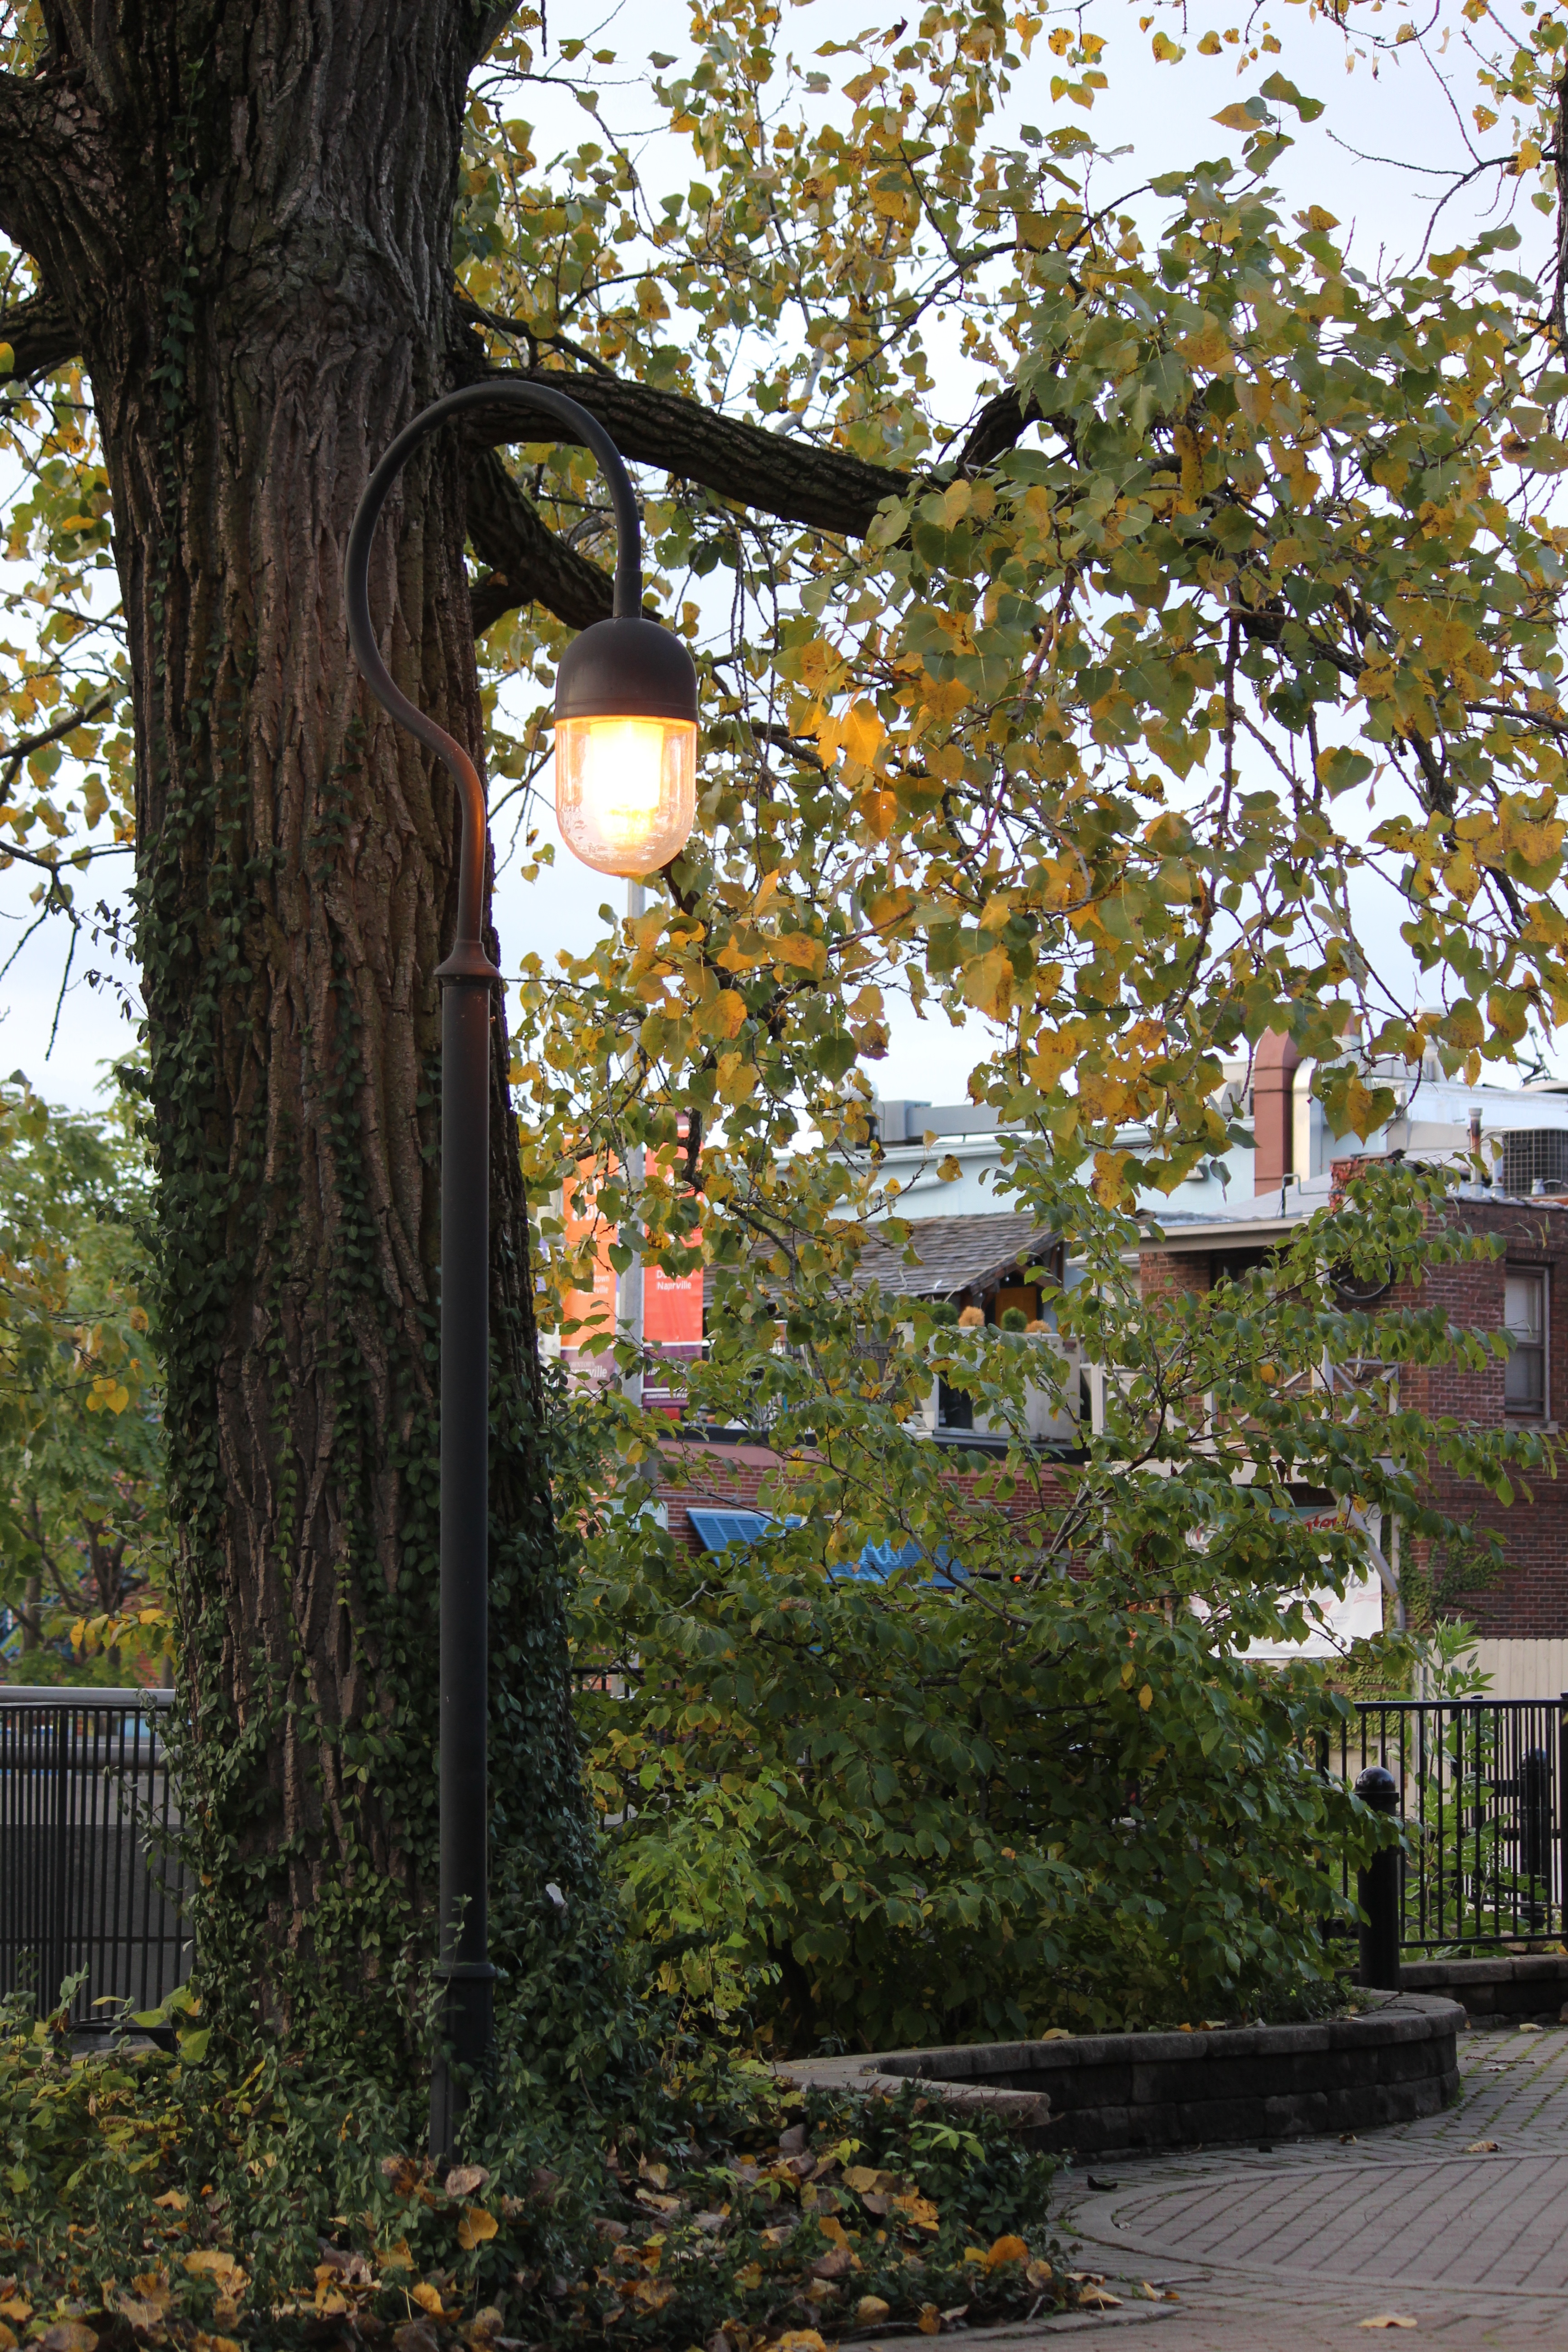
tree, plant, leaf, flower, autumn, park, botany, garden, season, yard, neighbourhood, woody plant